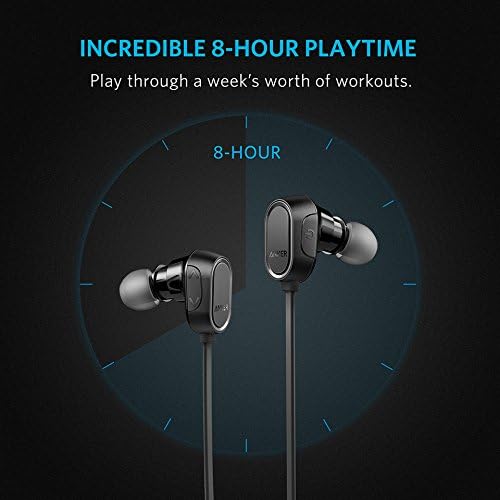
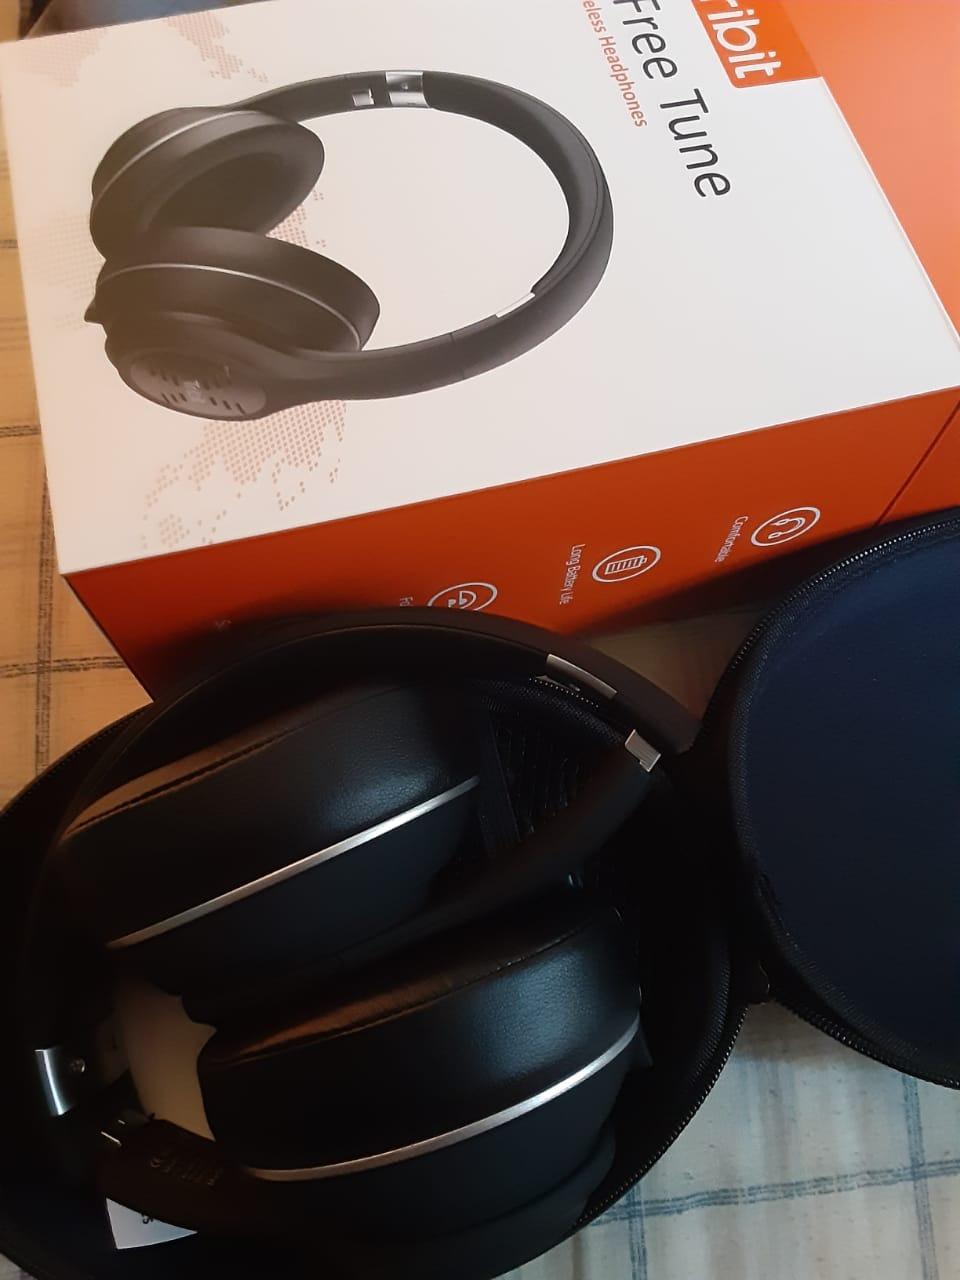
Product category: headphones
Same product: no